A.J. Wilkinson

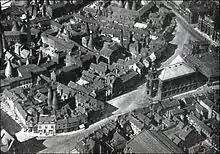

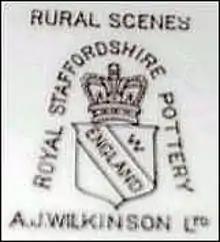

A.J. Wilkinson (Arthur J. Wilkinson, Royal Staffordshire Pottery) was a pottery or potbank at Newport in Burslem, owned by the Shorter family since 1894. A sprawling complex of bottle ovens, kilns and production shops, it lay beside the Trent and Mersey Canal, the artery which provided it with coal and the raw materials for earthenware. In its heyday it employed 400 manual workers.